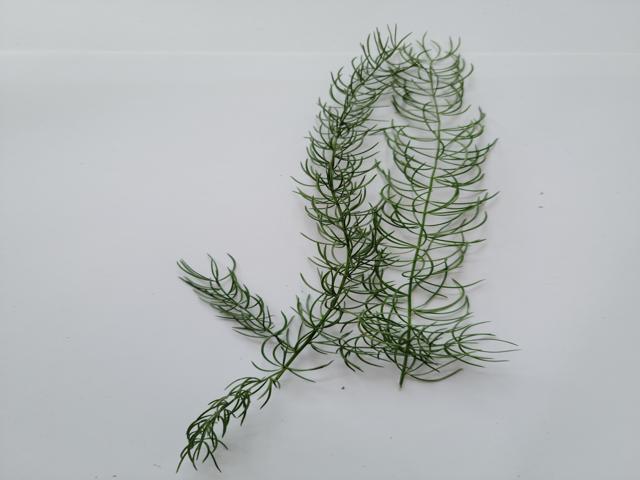
Plant: shotomuli